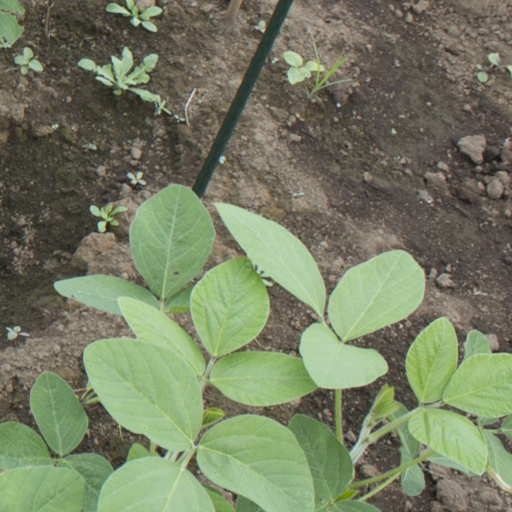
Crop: soybean